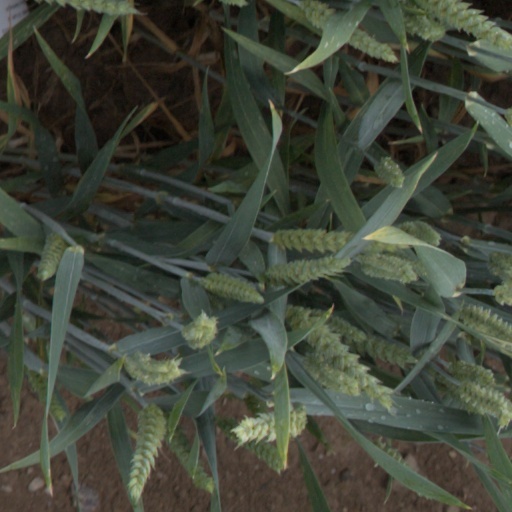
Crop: wheat